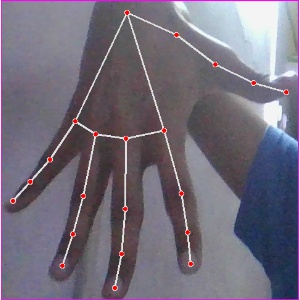
अक्षर: ढ